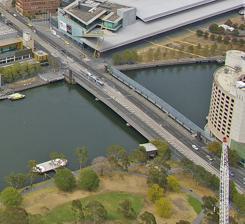
Building: Spencer Street Bridge
Country: Australia
Year built: 1930
Bridge in Melbourne, Australia Spencer Street Bridge Coordinates 37°49′23″S 144°57′21″E / 37.822942°S 144.955893°E / -37.822942; 144.955893 Carries Road, trams, pedestrians Crosses Yarra River Locale Melbourne , Australia Characteristics Material All steel superstructure Total length 405 ft (123 m) Width 80.6 ft (24.6 m) Roadway 12 ft (3.7 m) footways Height 28.5 ft (8.7 m) Longest span 130 ft (40 m) No. of spans 3 Piers in water Concrete on cylindrical caissons faced with bluestone down to rock History Architect Royal Victorian Institute of Architects Mr Oakley Mr Kermode Mr Perrin Engineering design by Mr W. D. Chapman Constructed by Railways Construction Branch Construction start 28 October 1927 Construction end 1930 Construction cost £168,700 Location The Spencer Street Bridge is a road and tram bridge over the Yarra River in Melbourne , Australia. It connects Spencer Street on the north bank with Clarendon Street on the south. The idea of a bridge at that point was first proposed in the mid-19th century. The design of the bridge was the result of a public competition, announced in November 1925. It was won by Messrs. Edward Saunders and Alan Wilson, engineers, in conjunction with Messrs. Alfred R. La Gerche and W. E. Gower, architects. The first pile was driven in October 1927. During construction engineers knew deep foundations would be required to find bedrock but, at 20 metres below sea level, they struck a red gum stump that took three weeks work to remove. It was dated at about 8,000 years old and appeared to have lived for well over 400 years. The cantilever girder type, with steel girder suspended span bridge was completed in 1930, with an adjacent glass and steel covered footbridge built alongside in 1998, as part of the Melbourne Convention & Exhibition Centre . Gallery The parallel glass and steel footbridge Yarra River & Spencer Street Bridge Spencer Street Bridge 1930 Plaque References